Fishing trawler

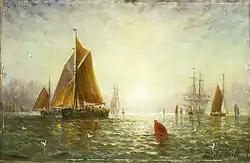
Painting of "A Brixham trawler" by William Adolphus Knell. The painting is now in the National Maritime Museum.

The 17th century saw the development of an early type of sailing trawler called a Dogger, which commonly operated in the North Sea. It takes its name from an earlier type of the same name, and from the area fished. The word is the Dutch word for codfish ("dogge"), but has come to mean a fishing vessel which tows a trawl. Doggers were slow but sturdy, capable of fishing in the rough conditions of the North Sea.